Sir Thomas Hardy, 1st Baronet

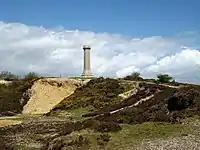
Hardy's monument on Black Down, Dorset.

As "Victory" approached the enemy line on the morning of 21 October 1805, Hardy urged Nelson to transfer to another ship to avoid the inevitable melee, but Nelson refused. "Victory", leading the weather column, came under heavy fire in the opening stages of the Battle of Trafalgar. At one point, a splinter took the buckle from Hardy's shoe, to which Nelson remarked, "This is too warm work Hardy, to last for long". Hardy was with Nelson when he was shot and, towards the end of the battle, as Nelson lay below dying, the two had a number of conversations together. Hardy was able to tell Nelson that 14 or 15 enemy ships had struck their flags: Nelson replied that he had "bargained for 20". In their last conversation, Nelson reminded Hardy to anchor the fleet. Nelson went on to say "take care of my dear Lady Hamilton, Hardy, take care of poor Lady Hamilton" and then when the moment came for the two men to part for the last time, Nelson then very close to death, asked Hardy to kiss him. Hardy kissed him on the cheek; "Now I am satisfied," said Nelson, "Thank God I have done my duty". Hardy stood up and then having spent a few moments looking down silently at his friend, knelt and kissed him again on the forehead. "Who is that?" asked Nelson, now barely able to see. "It is Hardy" Hardy replied. "God bless you Hardy" was Nelson's last response. "Victory" was towed to Gibraltar, arriving on 28 October 1805, where she underwent major repairs, before setting set sail for England on 4 November 1805 and arriving at Portsmouth on 5 December 1805. There Nelson's body was transferred to the Sheerness Commissioner, Sir George Grey, 1st Baronet's yacht "Chatham" to proceed to Greenwich. Hardy carried one of the banners at Nelson's funeral procession on 9 January 1806.